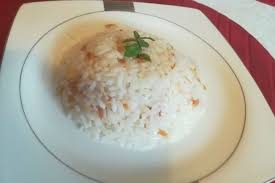
Yemek: pirinc_pilavi